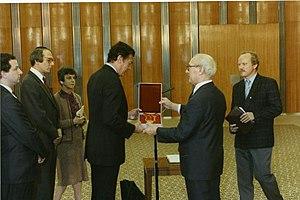
L'étoile de l'amitié des peuples est une médaille d'État de la République démocratique allemande créée le 20 août 1959. Cette décoration distinguait les services exceptionnels rendus à la RDA, à l'amitié entre les peuples et à la préservation de la paix.
Edgard Miles Bronfman est un homme d'affaires canado-américain. Il est un membre de la famille Bronfman.